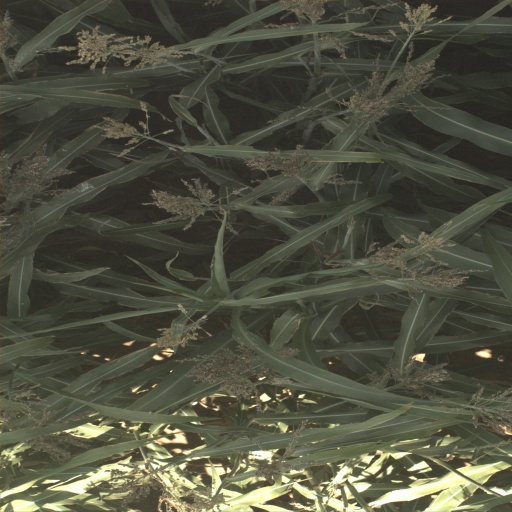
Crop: sorghum